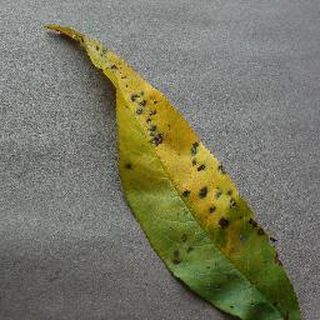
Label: peach_bacterial_spot